WBNG-TV

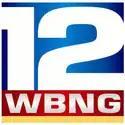
Former logo.

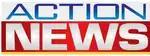
Action News's former logo, before dropped.

On February 11, 2014, Quincy Newspapers announced that it had reached a deal to purchase WBNG from Granite along with other company-owned and/or managed stations in three other markets. The sale was approved on September 15, 2015 and completed on November 2.